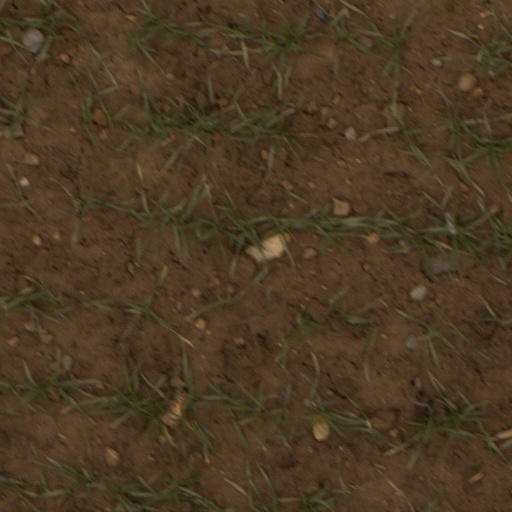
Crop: wheat